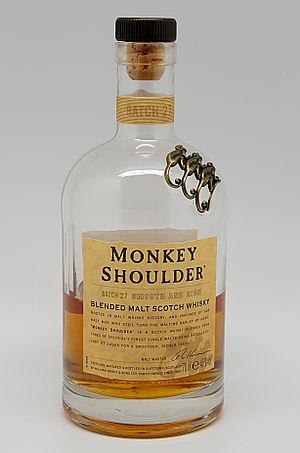
Monkey Shoulder est une marque de blended malt whisky produit à la distillerie de Kininvie en Écosse. Plus précisément, il s'agit d'un mélange triple malt issu des whisky distillés aux distilleries Glenfiddich, Balvenie et Kininvie appartenant toutes à William Grant & Sons.